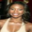
Label: woman